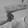
ASL letter: H